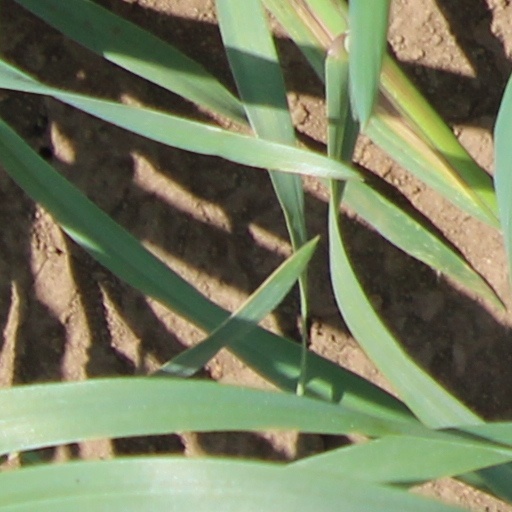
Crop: wheat